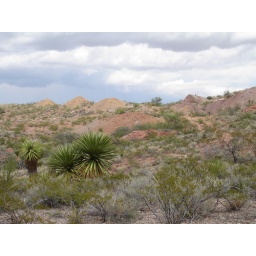
plata verde silver mine located in the van horn mts. of west texas